Łódź

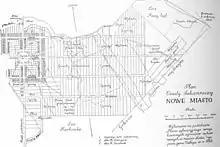
One of the first city plans, illustrating the housing allotments and new development around Piotrkowska Street, 1823

In 1820, the government of the Congress Kingdom designated Łódź and its rural surroundings for centrally planned industrial development. Rajmund Rembieliński, head of the Administrative Council and prefect of Masovia, became the president of a commission that subdivided the works two major phases; the first (1821–23) comprised the creation of a new city centre with an octagonal square (contemporary ; Liberty Square) and arranged housing allotments on greenfield land situated south of the old marketplace; the second stage (1824–28) involved the establishment of cotton mill colonies and a linear street system along with an arterial north–south thoroughfare, Piotrkowska. Many of the early dwellings were timber cottages built for housing weavers.